William Browne (judge)

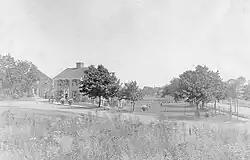
Browne Family Farmhouse in Salem & Marblehead (present day Swampscott)

Browne left Massachusetts for England in 1776, and his extensive family properties in Salem were later seized by the state in 1781. This included: his mansion in downtown Salem, along with his farmhouse on the Marblehead and Salem border, that would eventually become known as the General Glover Farmhouse in present day Swampscott, and the remnants of Browne Hall that he inherited in what is now present day Danvers. This site would later be mentioned by Nathaniel Hawthorne in his writing "Browne's Folly". Of all his properties, its believed only his farmhouse is still standing.